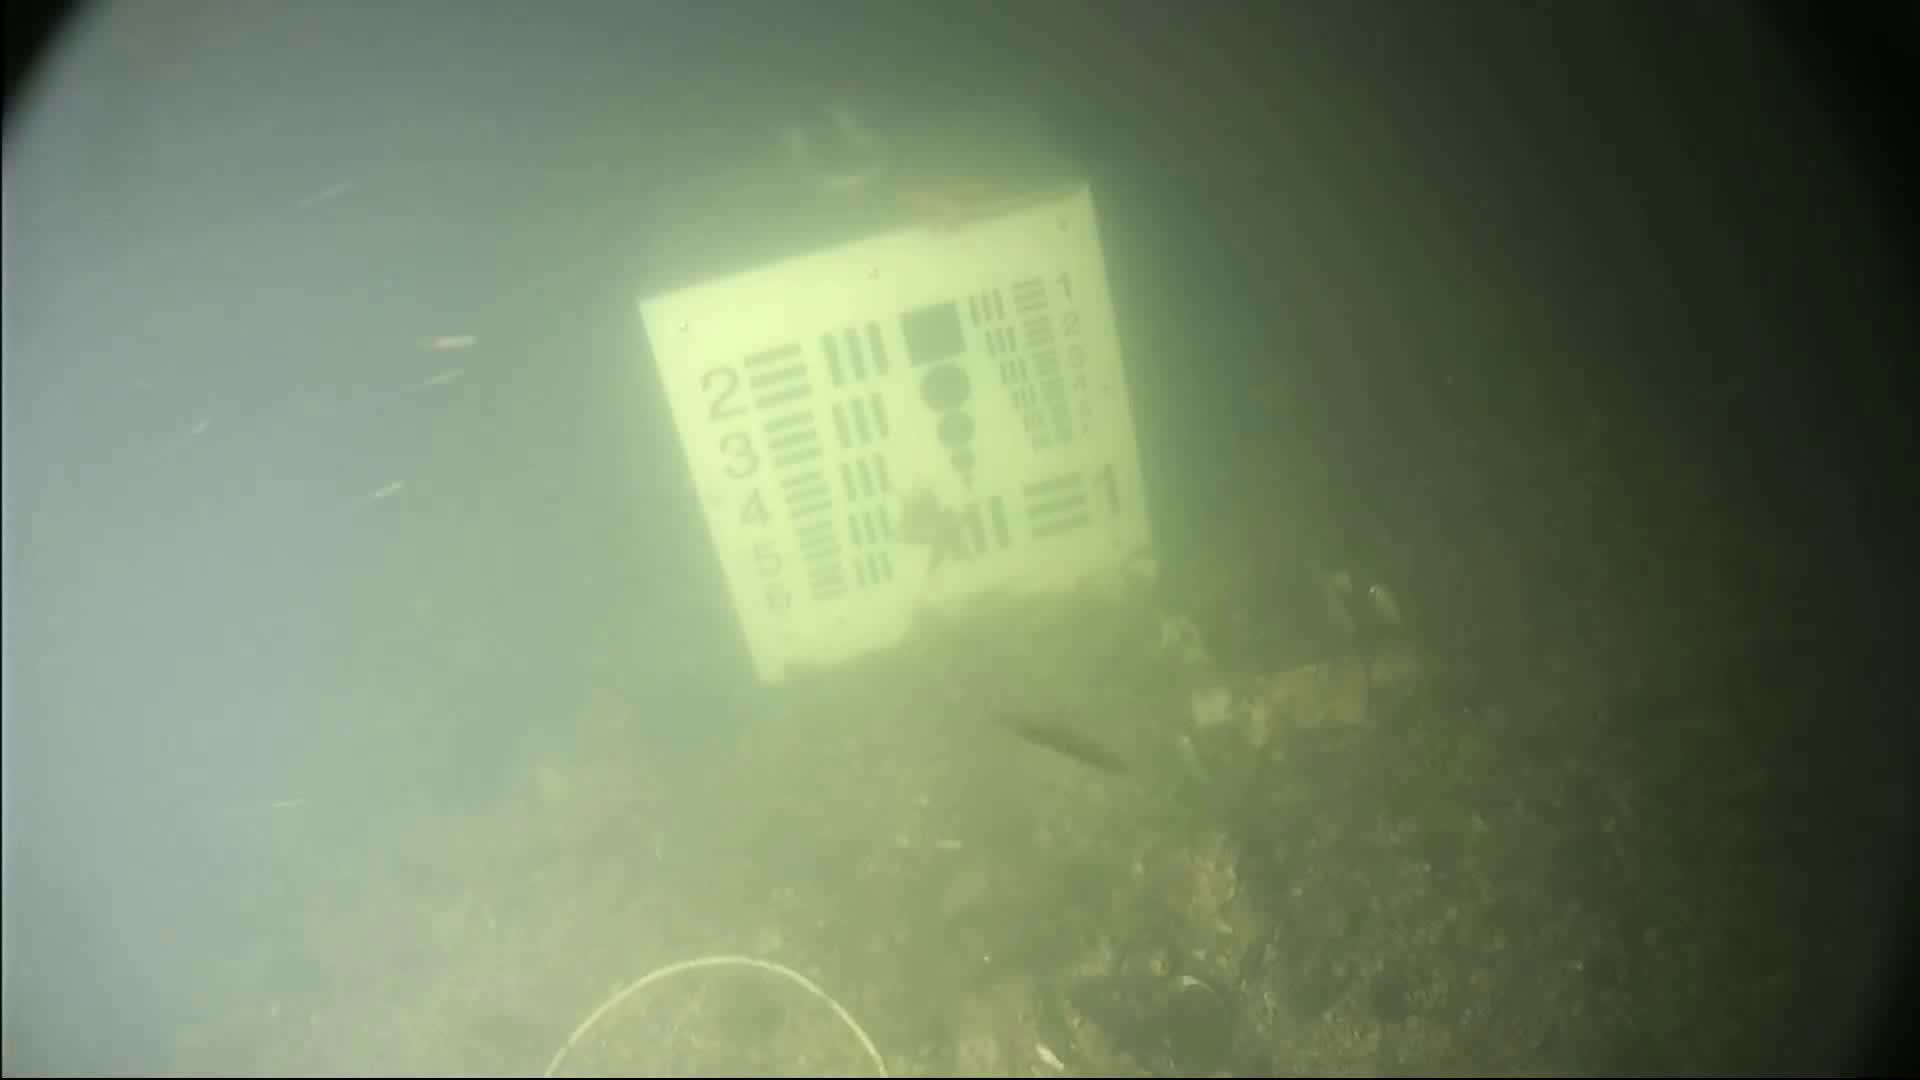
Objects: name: starfish